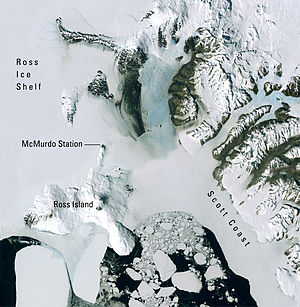
McMurdosundet / Galleri
McMurdosundet er et cirka 60 km bredt og 148 km langt sund mellem Ross Island og Victoria Land i Antarktis. Mod syd grænser sundet op mod Rossbarrieren og har derfor mere karakter af en bugt. McMurdosundet blev opdaget i 1841 af James Clark Ross under dennes sydpolsekspedition.